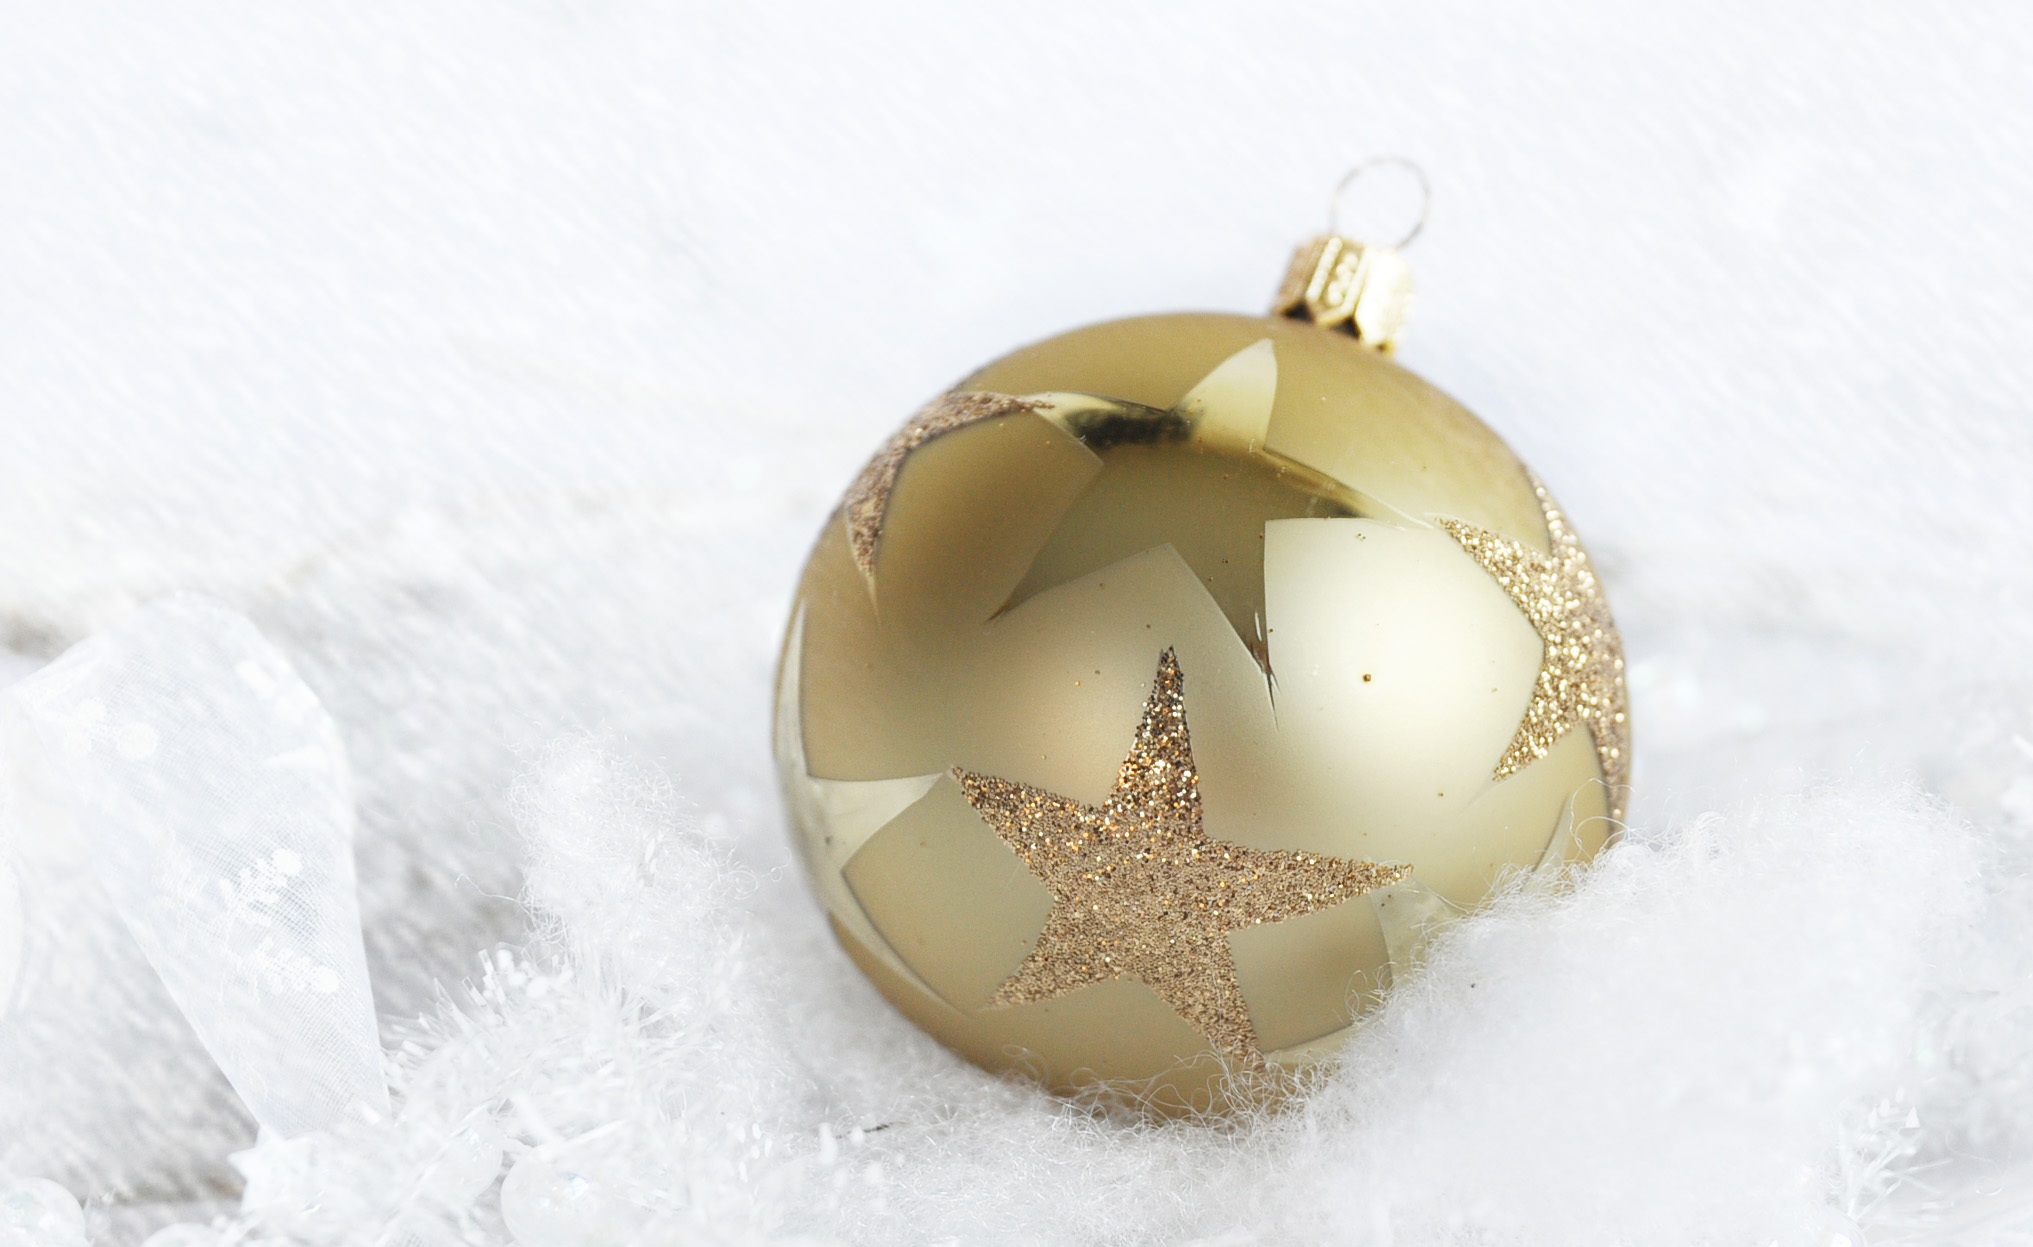
star, christmas, sparkle, deco, advent, christmas decoration, jewellery, gold, christmas bauble, christmas jewelry, decorate, pendant, weihnachtsbaumschmuck, christmas ornaments, tree decorations, locket, fashion accessory